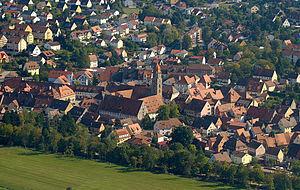
Langenzenn est une ville de Bavière, située dans l'arrondissement de Fürth, dans le district de Moyenne-Franconie.